Wendell L. Griffin

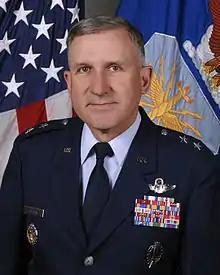
Major General Wendell Lee GriffinChief of Safety of the United States Air Force

Major General Wendell L. Griffin, USAF, is a retired American Air Force officer who served as the Chief of Safety of the United States Air Force from 2007 to 2009.